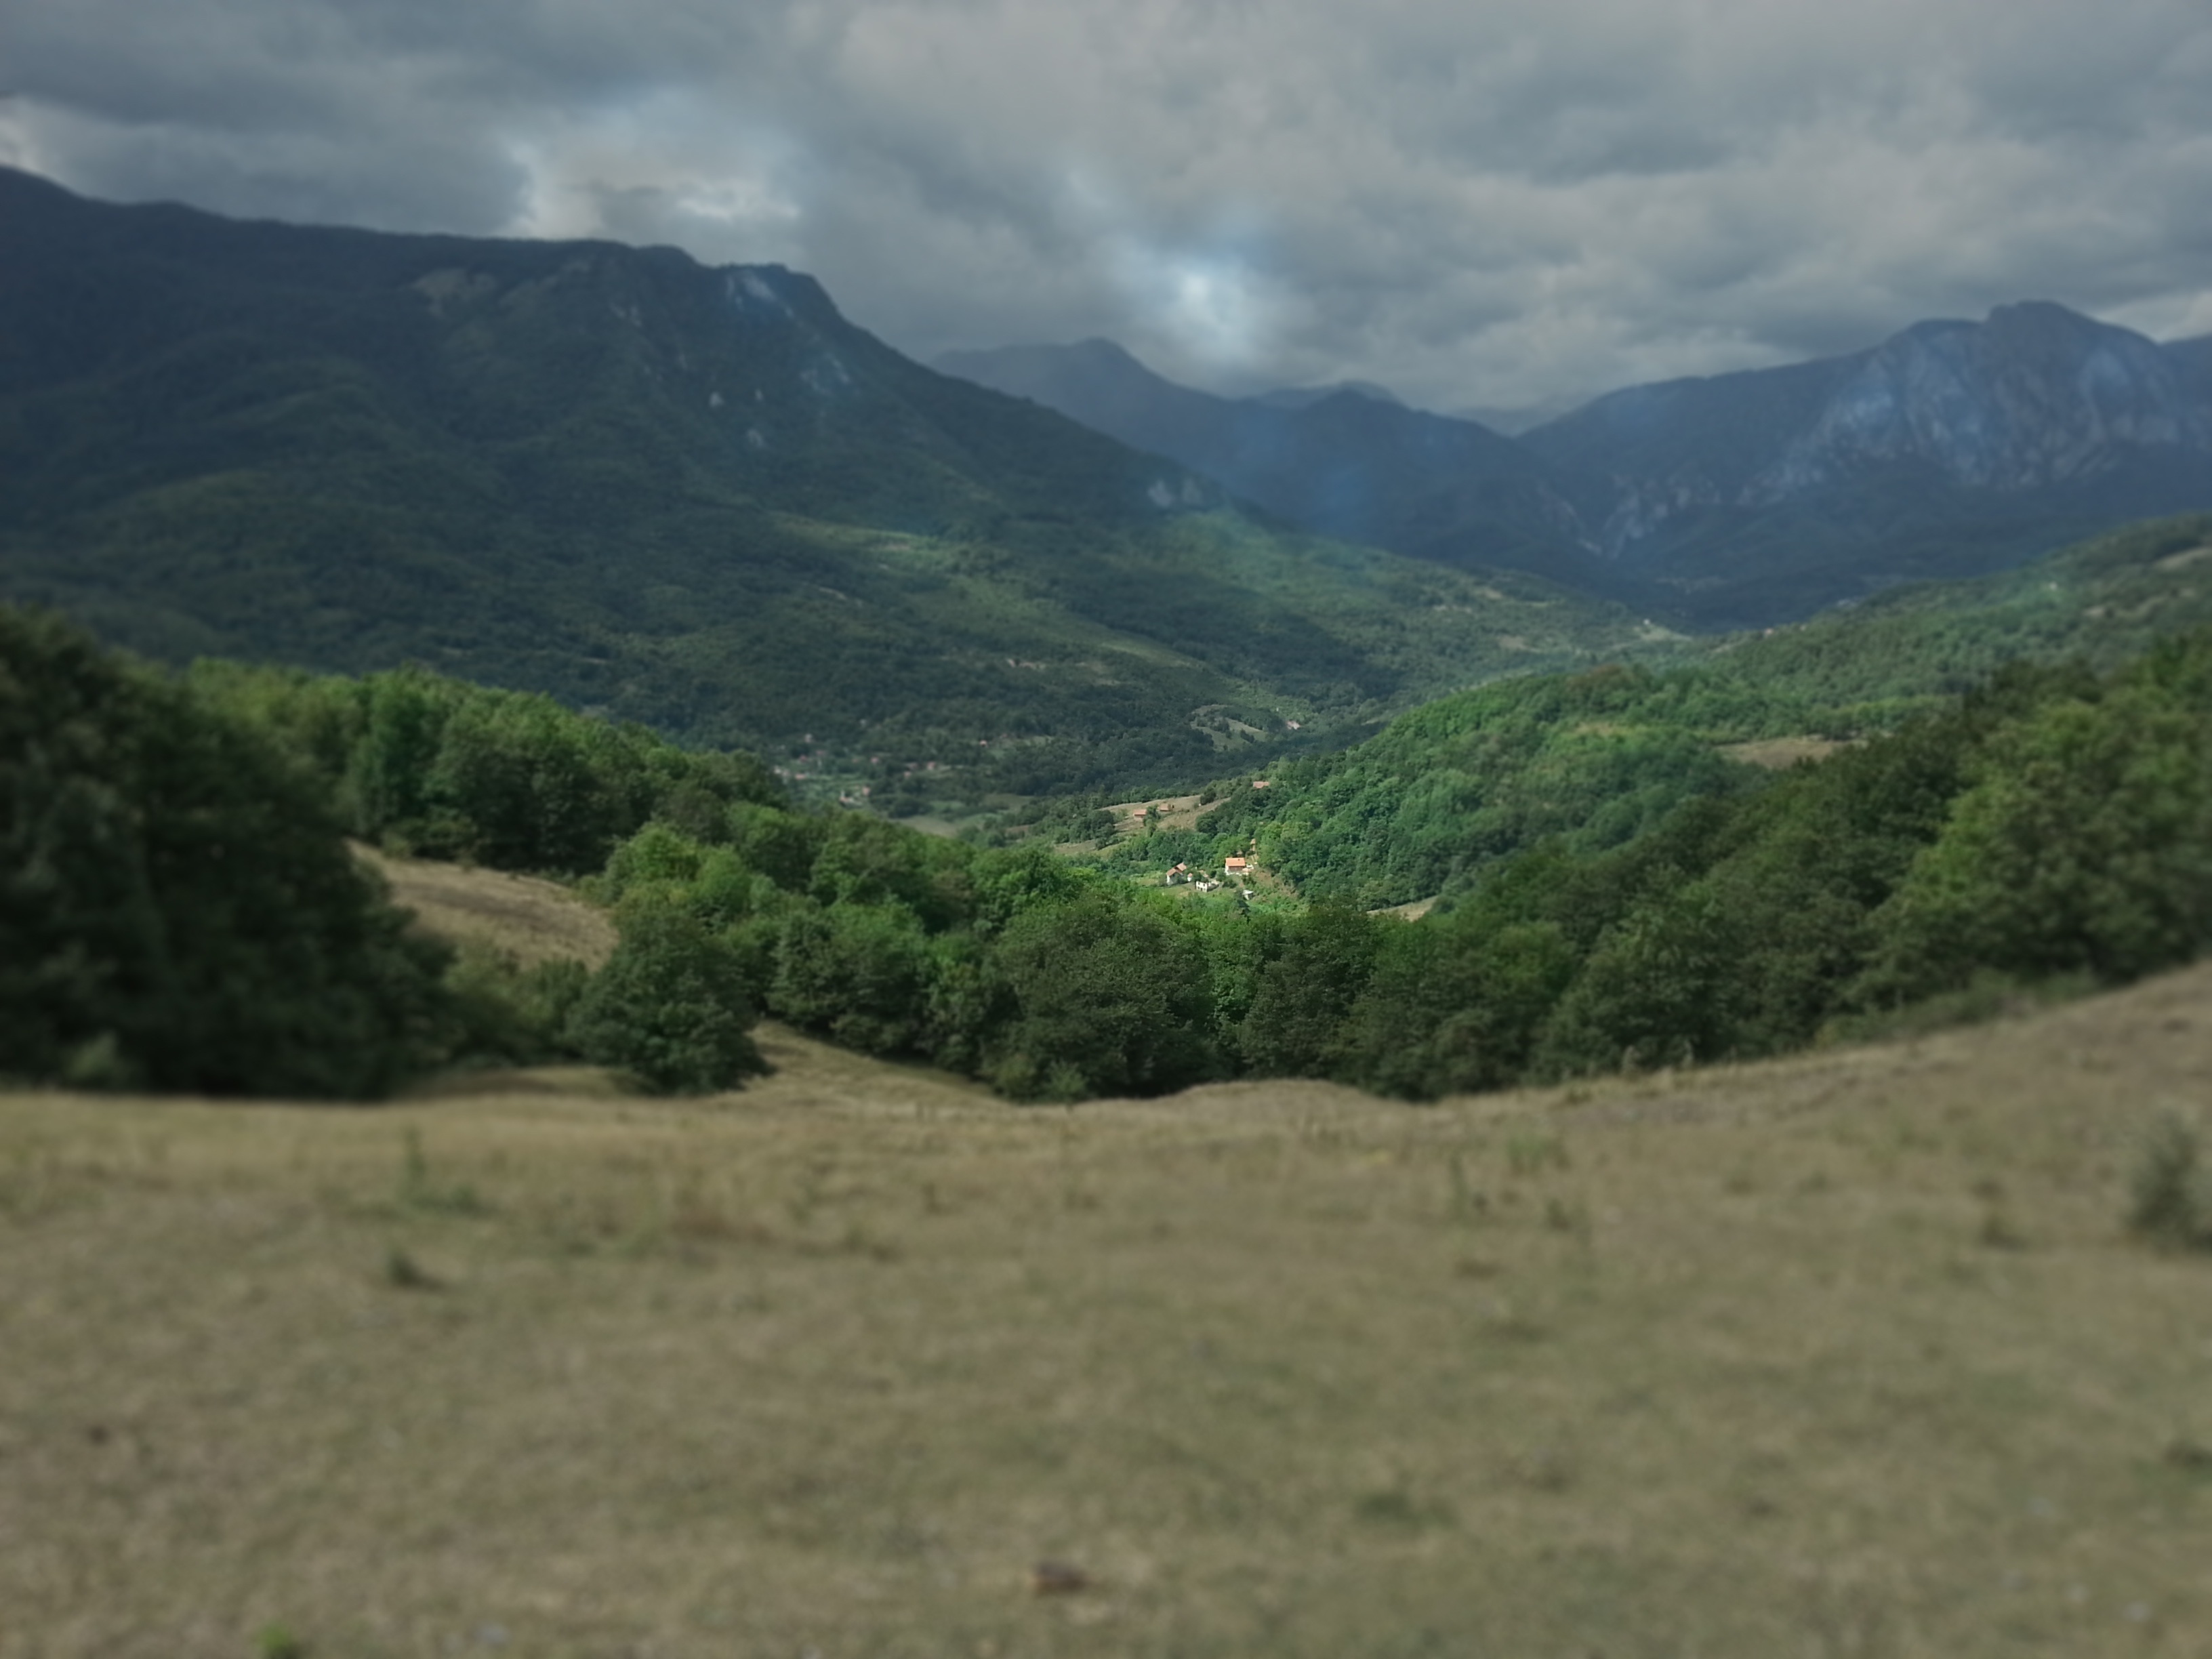
landscape, nature, forest, wilderness, mountain, meadow, hill, lake, view, valley, mountain range, village, highland, ridge, plain, trees, outdoors, mountains, alps, grassland, vegetation, plateau, fell, loch, ecosystem, highlands, distant, landform, mountain pass, geographical feature, mountainous landforms